Chinese aircraft carrier programme

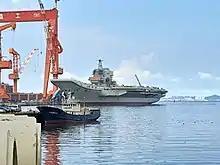
The Type 002 aircraft carrier in 2017

The Type 002, or Shandong, is China's first domestically produced aircraft carrier. Construction began in November 2013 at the Dalian Shipyard and the ship was launched on 26 April 2017. After being fitted out, China's first domestically produced aircraft carrier underwent nine sea trials over the course of 18 months, starting from May 2018. The ship was formally commissioned into service on 19 December 2019 as the "Shandong", with pennant number "17".